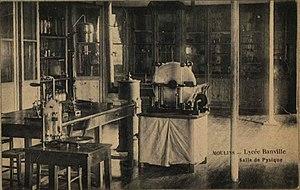
Une salle de physique du lycée au début du XXème siècle, source
Le lycée Théodore-de-Banville est un lycée situé dans la ville française de Moulins, en Auvergne. Il se situe à l'adresse 12 cours Vincent-d'Indy, entre l'hôpital public et la poste. Il a la particularité d'être l'un des plus vieux lycées français ; il fut créé par la loi du 11 floréal an X, et inauguré le 16 juin 1803 par Napoléon Bonaparte. C'est un lycée public.
Félix-Frédéric Hébert, né le 14 janvier 1832 à Cherbourg, mort le 14 octobre 1918 à Vannes, normalien, agrégé, docteur ès sciences, est un professeur de physique de lycée français, célèbre pour avoir inspiré le personnage du Père Ubu.